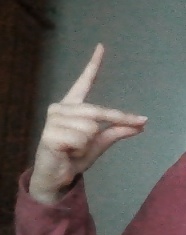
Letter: ta